Hemiphileurus illatus

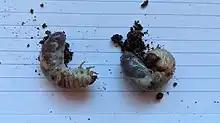
Two larvae

As adults, this species is black with a pitted thorax and elytra. All six legs have short spines. They are 19 - 25 mm long.